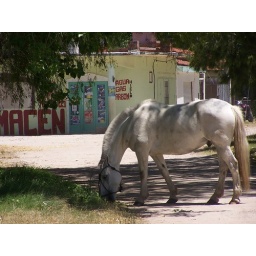
White horse takes a stroll down the road on Christmas Day in San Clemente, Argentina